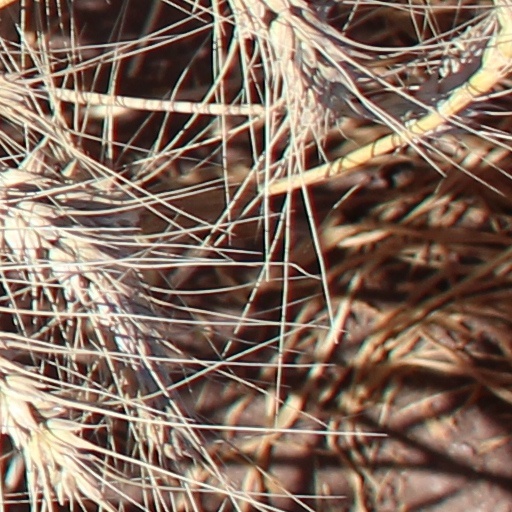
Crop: wheat